Human Brain Project

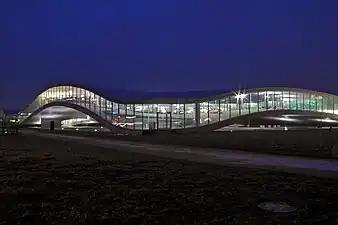
The 2013 HBP Summit–the inauguration of the Project–took place in the EPFL Learning Centre in October 2013. It brought together scientists from over 100 Partner Institutions.

Fundamental to the HBP approach is to investigate the brain on different spatial and temporal scales (i.e. from the molecular to the large networks underlying higher cognitive processes, and from milliseconds to years). To achieve this goal, the HBP relies on the collaboration of scientists from diverse disciplines, including neuroscience, philosophy and computer science, to take advantage of the loop of experimental data, modelling theories and simulations. The idea is that empirical results are used to develop theories, which then foster modelling and simulations which result in predictions that are in turn verified by empirical results.